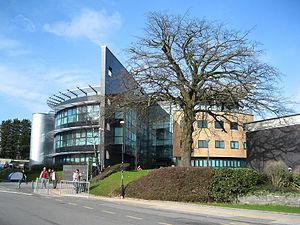
L'université de Swansea est une université située à Swansea, au Pays de Galles, Royaume-Uni. L'Université de Swansea a été nommée University College of Swansea en 1920, quatrième collège de l'Université du pays de Galles, à la suite du rapport de la Commission Haldane examinant l'enseignement universitaire au pays de Galles. En 1996, son nom est devenu University of Wales Swansea à la suite d'une réorganisation au sein de l'université du pays de Galles. Le nouveau titre de Swansea University a été officiellement adopté le 1ᵉʳ septembre 2007, lorsque l'université du pays de Galles est devenue une institution confédérale non-appartenante, et ses anciens membres sont devenus universités indépendantes.